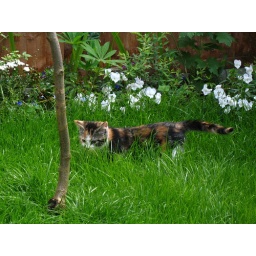
My cat enjoying a prowl in the long grass of my back yard.